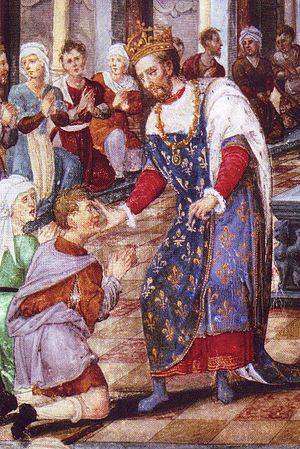
Le roi Henri II toucahnt les écrouelles, manuscrit BnF Mss Latin 1429 folio 107v.